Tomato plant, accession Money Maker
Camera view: horizontal (90 deg, fisheye); turntable rotation: 60 degrees
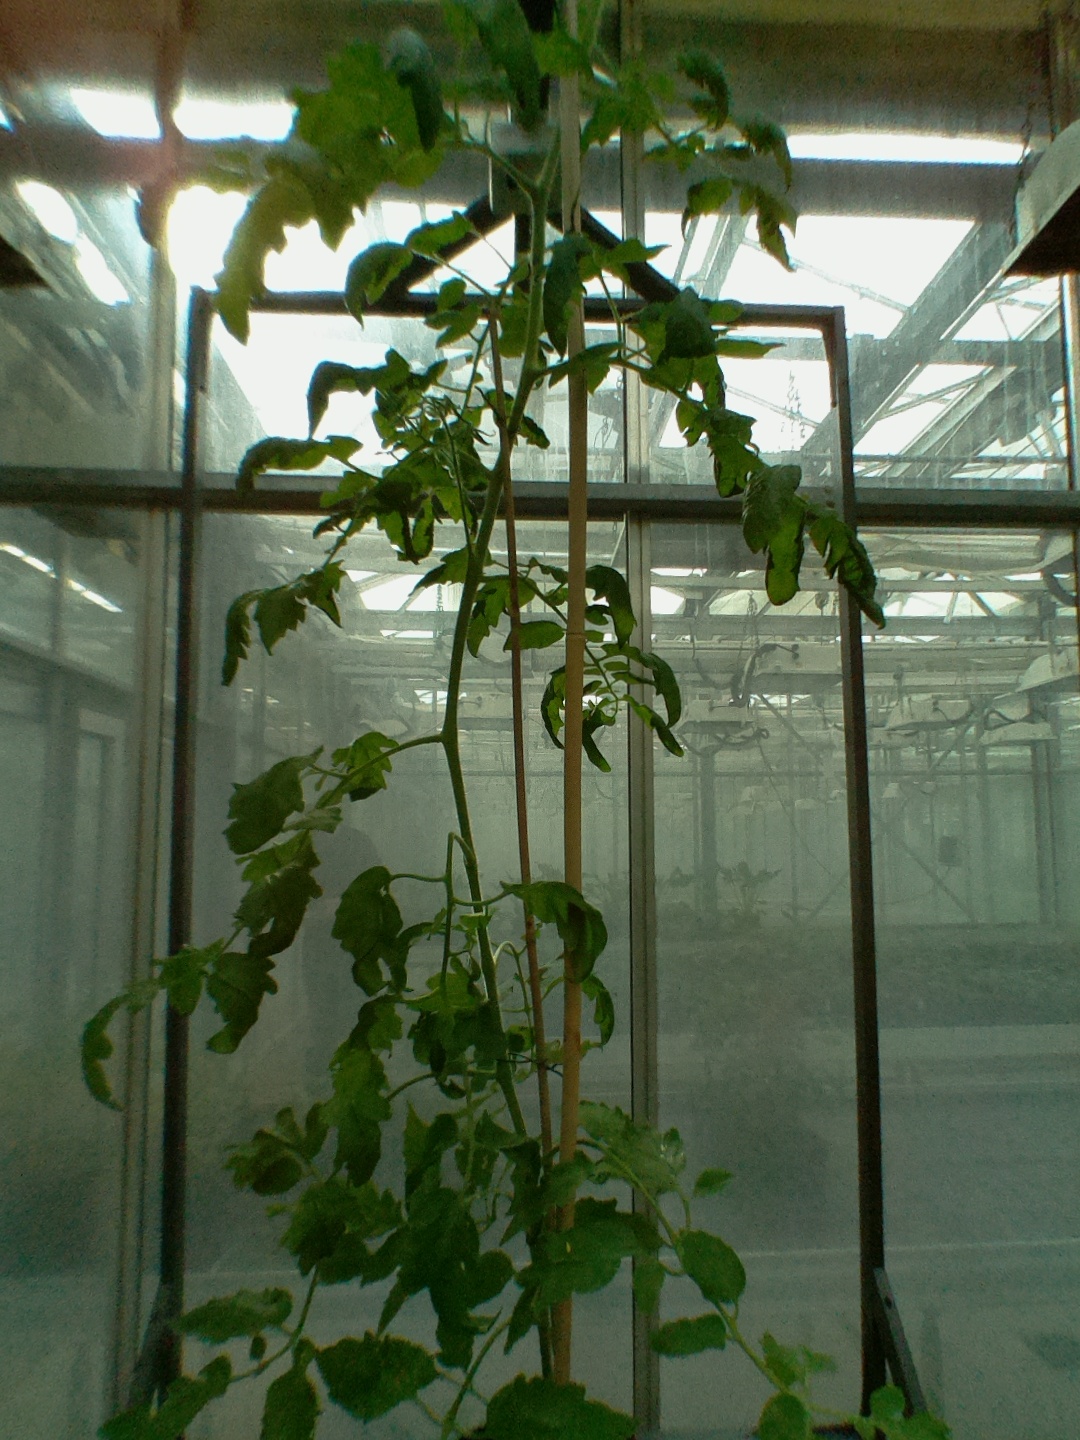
BBCH growth stage 70: Fruits at the main stem or branches visibles